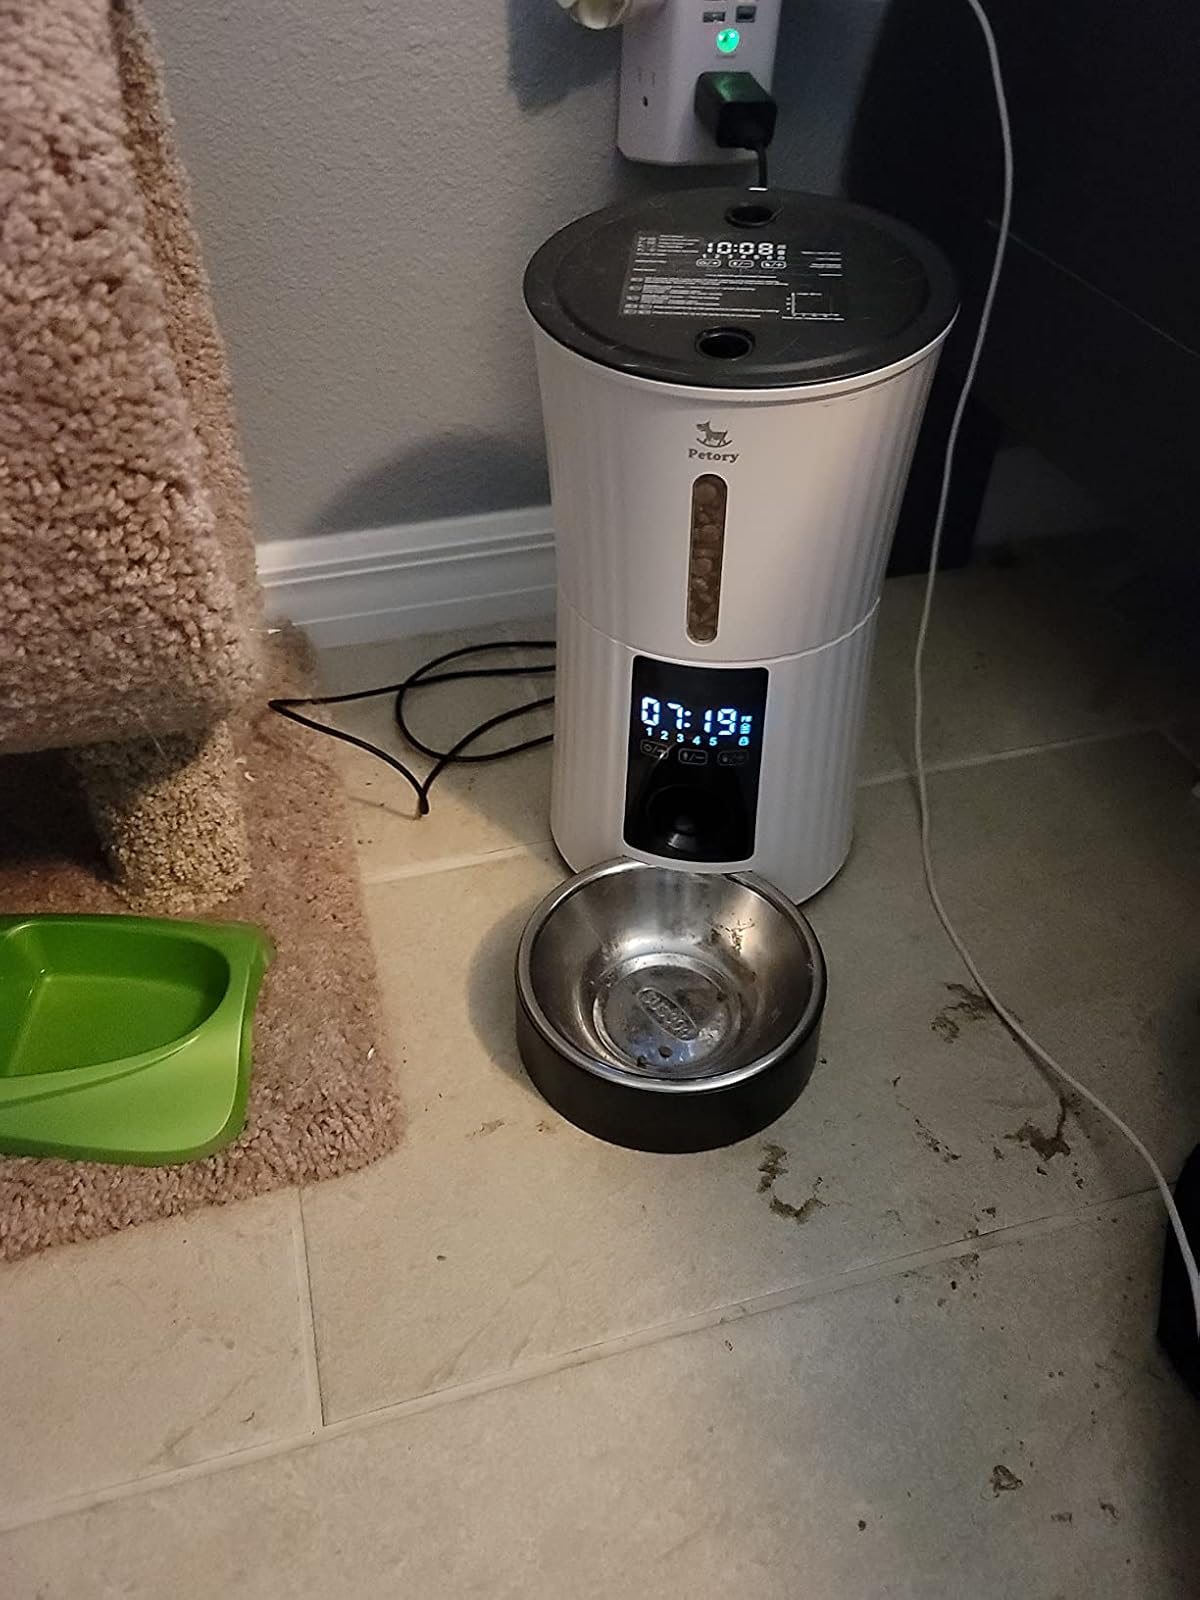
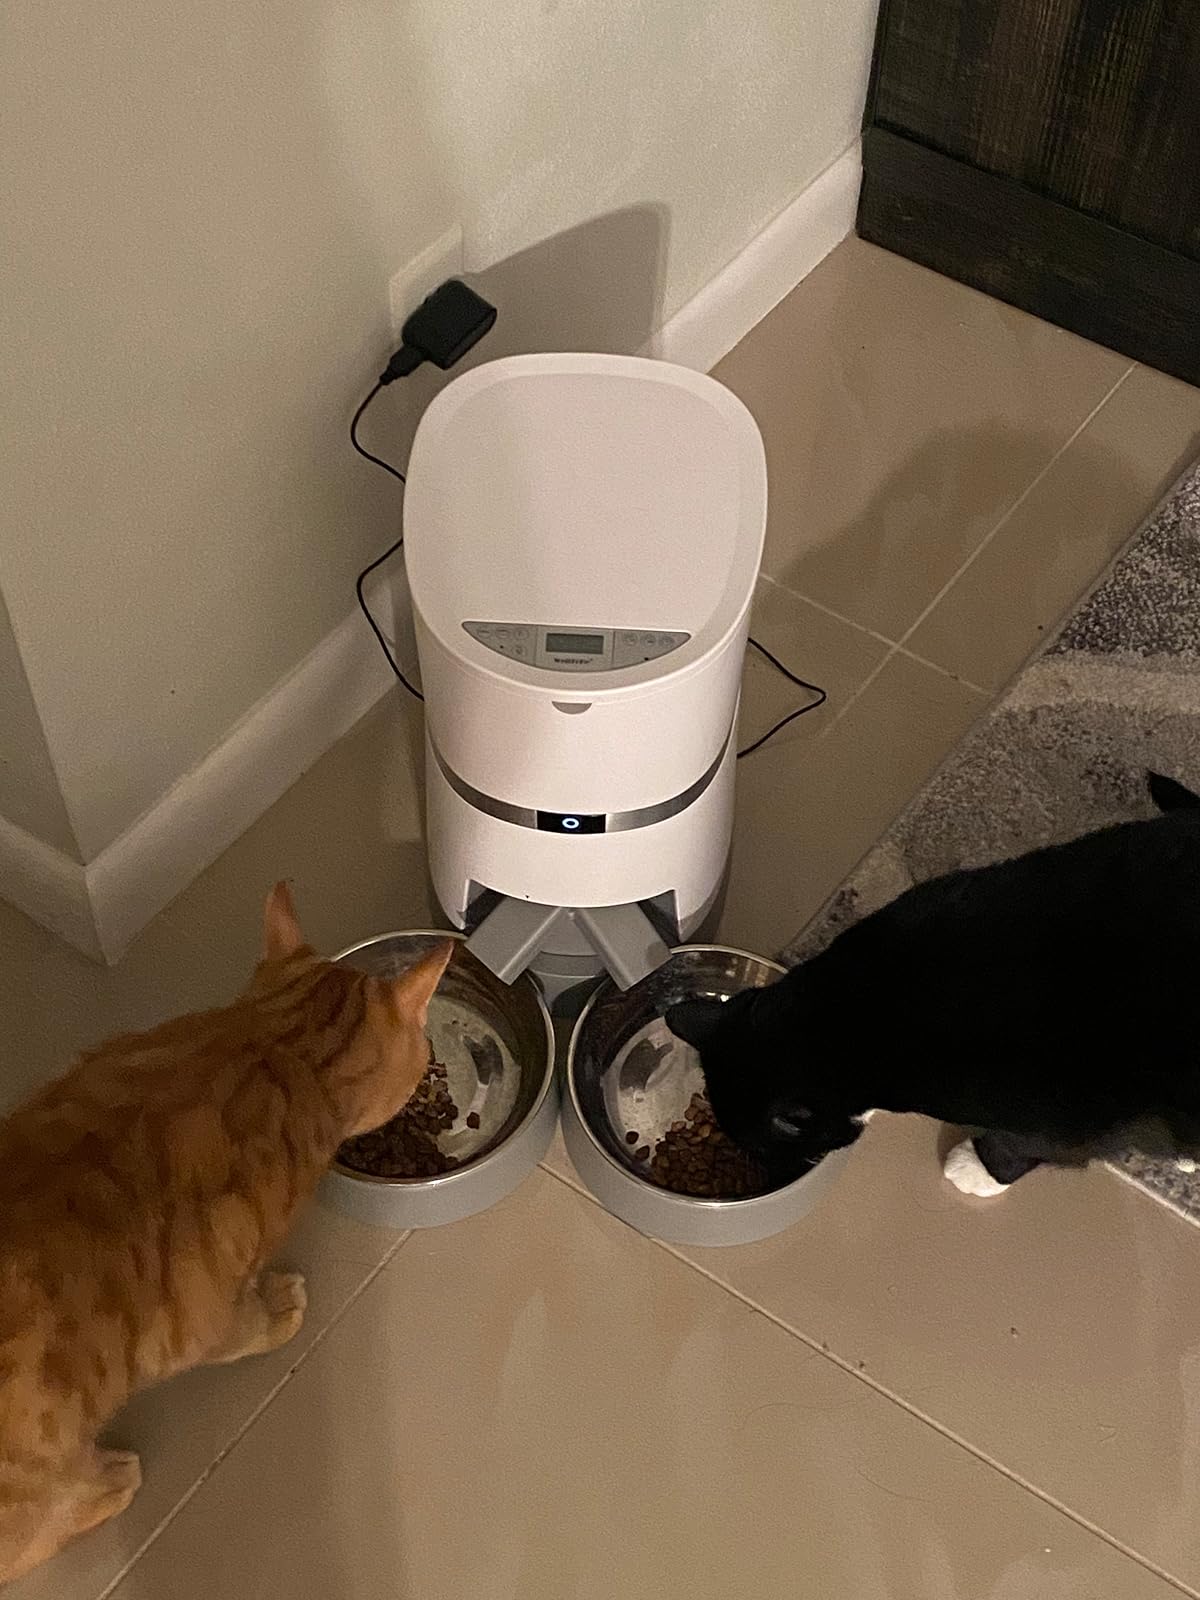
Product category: items_feeder
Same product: no